Have Space Suit—Will Travel

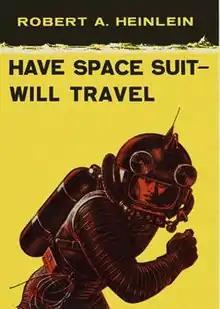
Cover art for the hardcover first edition

Have Space Suit—Will Travel is a science fiction novel for young readers by American writer Robert A. Heinlein, originally serialized in "The Magazine of Fantasy & Science Fiction" (August, September, and October 1958) and published by Scribner's in hardcover in 1958. The last Heinlein novel to be published by Scribner's, it was nominated for a Hugo Award in 1959 and won the Sequoyah Children's Book Award for 1961. Heinlein's engineering expertise enabled him to add realistic detail; during World War II, he had been a civilian aeronautics engineer at a laboratory which developed pressure suits for use at high altitudes.